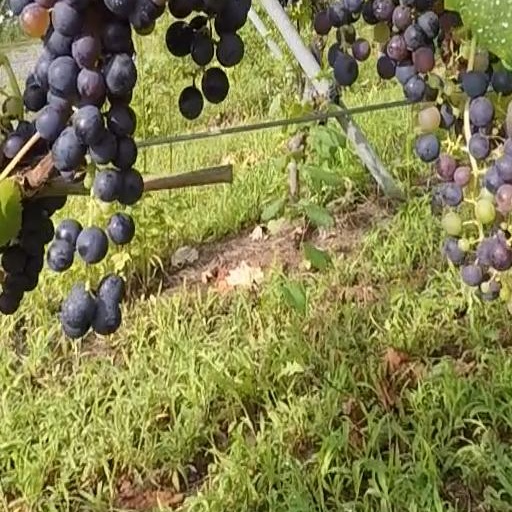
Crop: grape